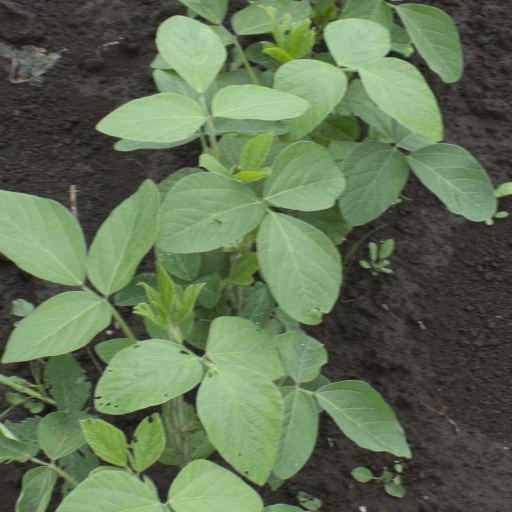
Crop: soybean